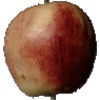
Label: Apple Red 3